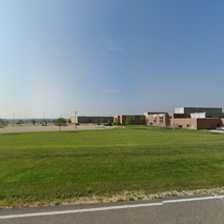
Label: streetView